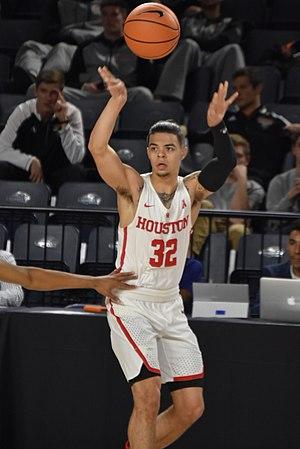
Robert Dejuan Gray Jr., né le 3 avril 1994 à Forest City, en Caroline du Nord, est un joueur américain de basket-ball qui évolue au poste de meneur.